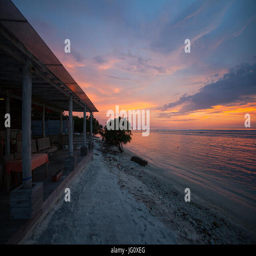
cafes and beach on the shore of the sea at sunset